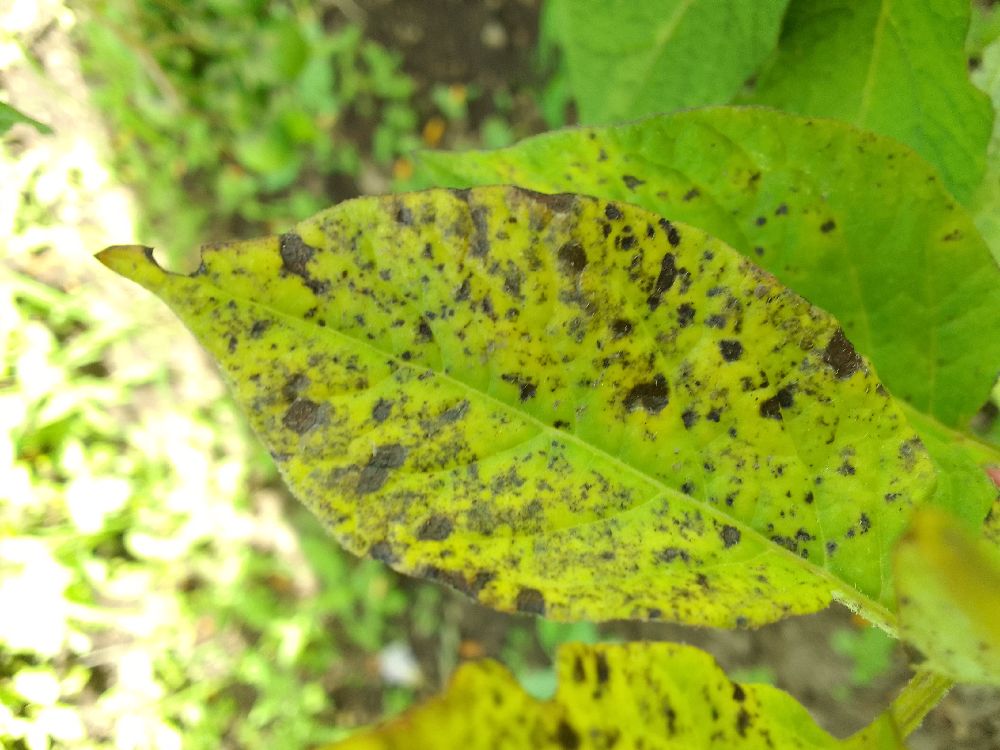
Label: Early blight